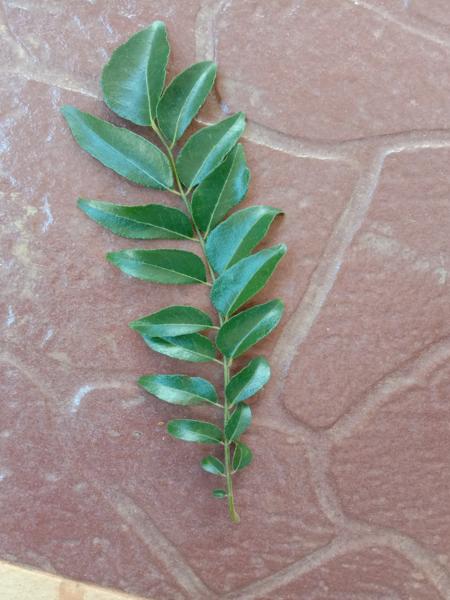
Plant: Curry